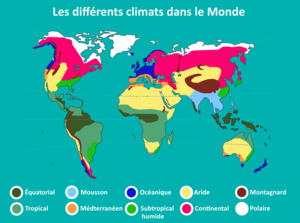
Les différents climats dans le Monde